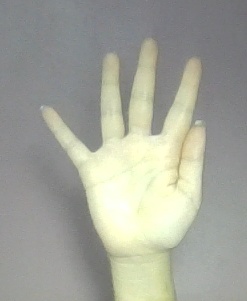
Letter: sheen